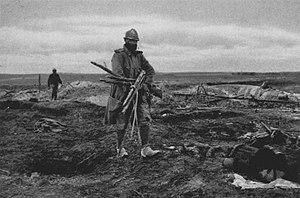
La seconde bataille de Champagne oppose, du 25 septembre 1915 au 9 octobre 1915, les troupes françaises et les troupes allemandes dans la province de Champagne en France. La préparation d'artillerie commence le 22 septembre 1915.